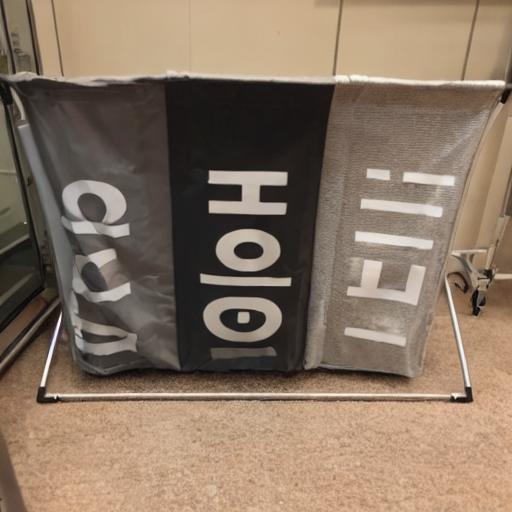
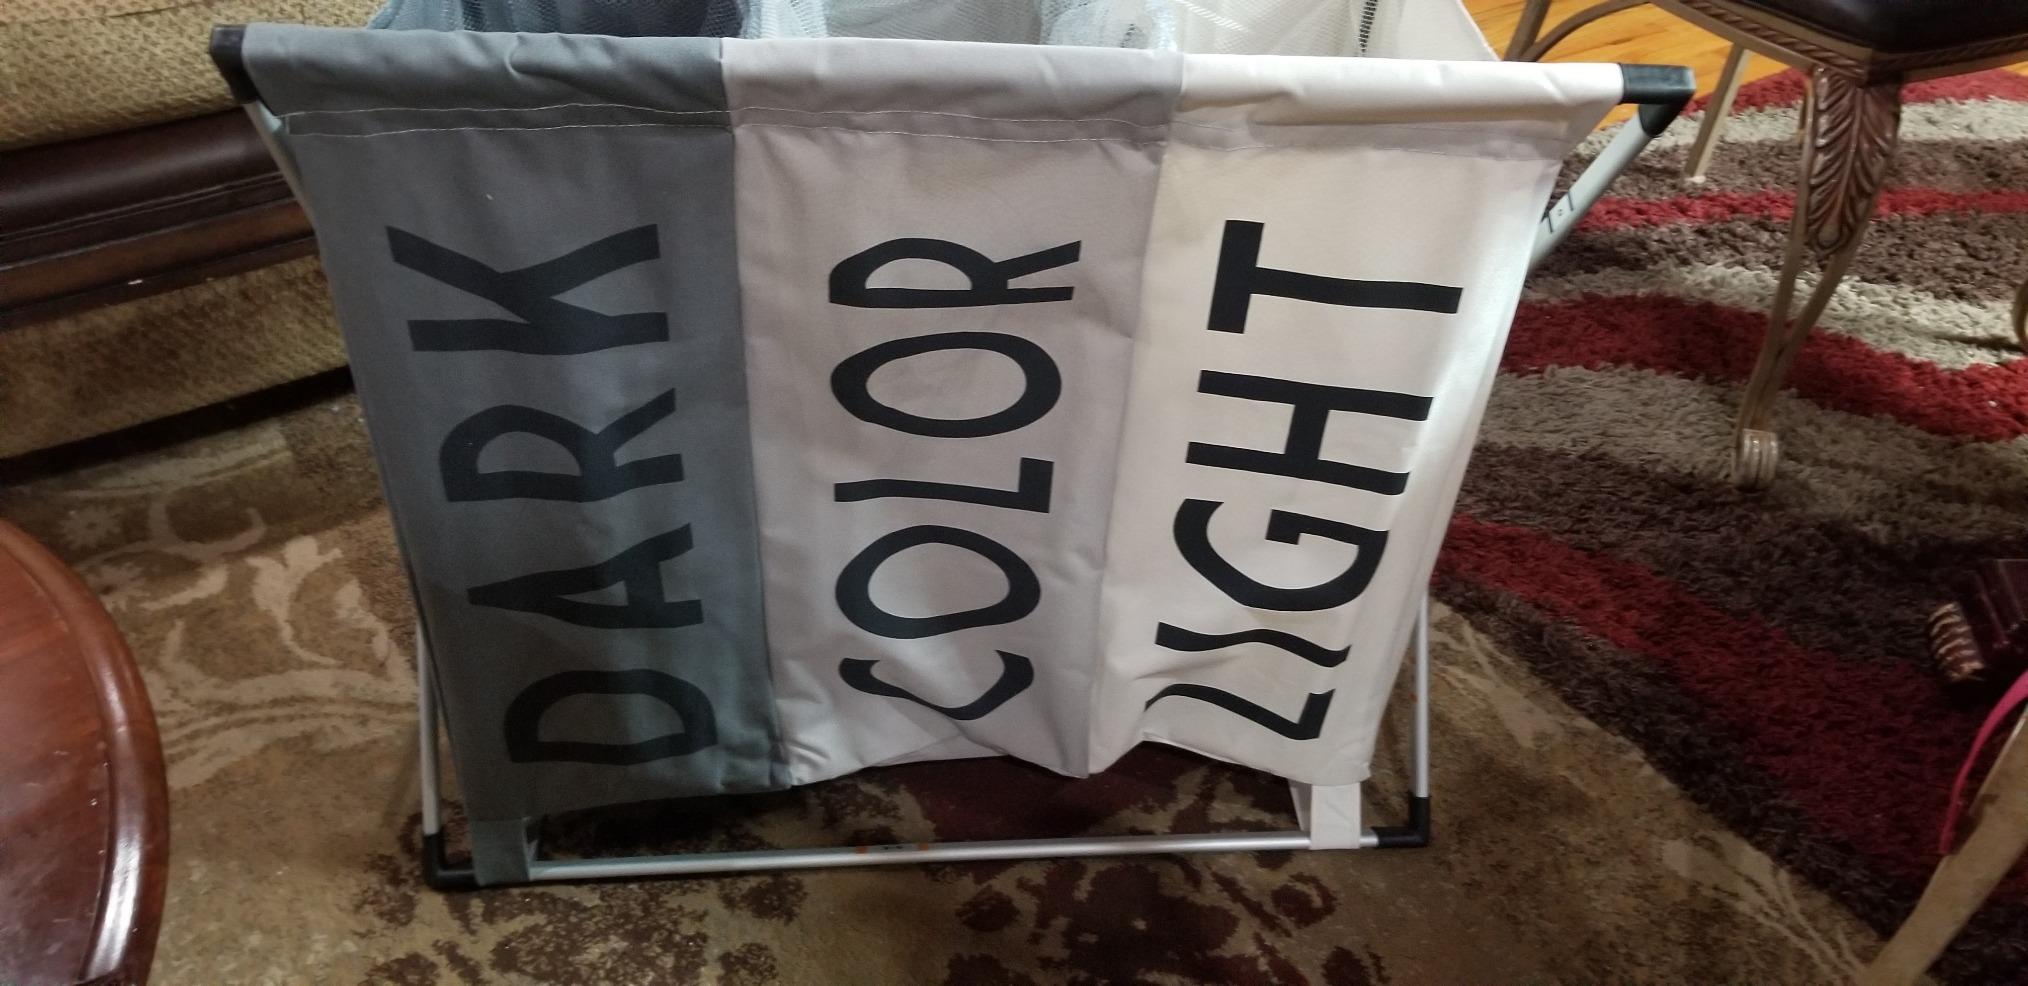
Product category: items_hamper
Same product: no